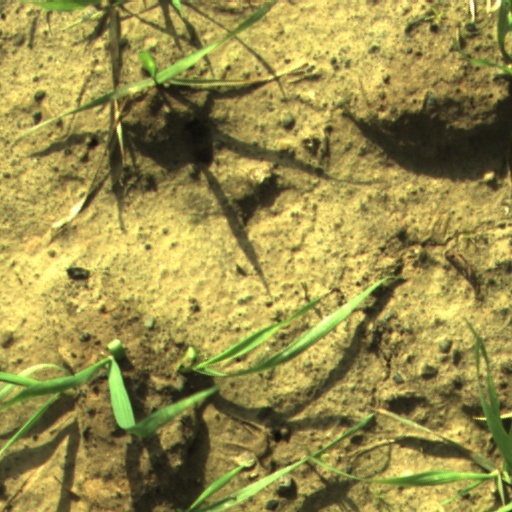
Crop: wheat